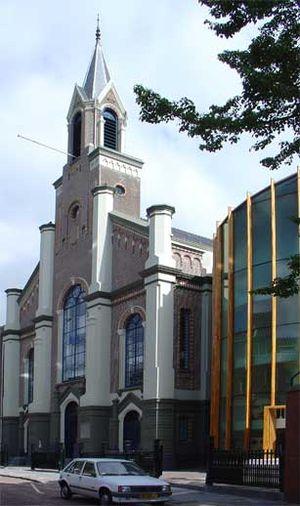
Les remontrants, souvent orthographiés remonstrants, sont une dénomination protestante qui a vu le jour au début du XVIᵉ siècle, suite à un schisme au sein de l'église réformée néerlandaise. Les premiers remontrants étaient des partisans de Jacobus Arminius qui, après sa mort, maintinrent ses vues appelées arminianisme contre les tenants de l'orthodoxie calviniste. Condamnés par le synode de Dordrecht, les remontrants se sont maintenus de manière très minoritaire aux Pays-Bas. Au milieu du XIXᵉ siècle, la fraternité remontrante fut influencée par le courant théologique libéral hollandais.